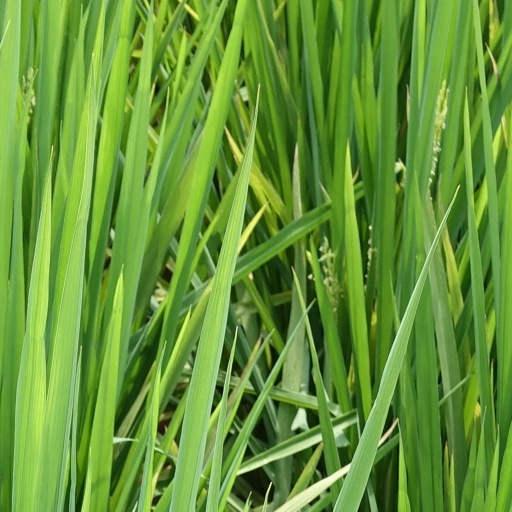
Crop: rice